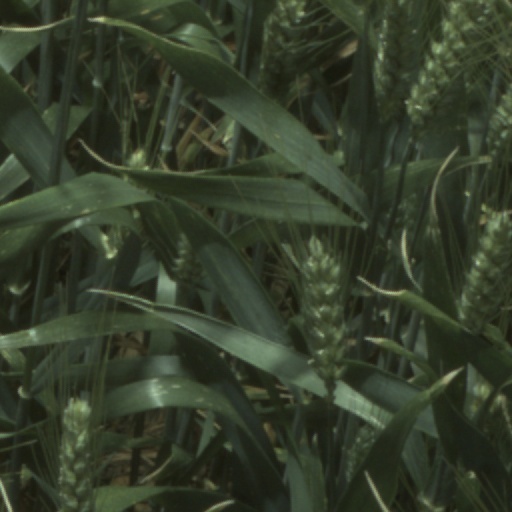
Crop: wheat